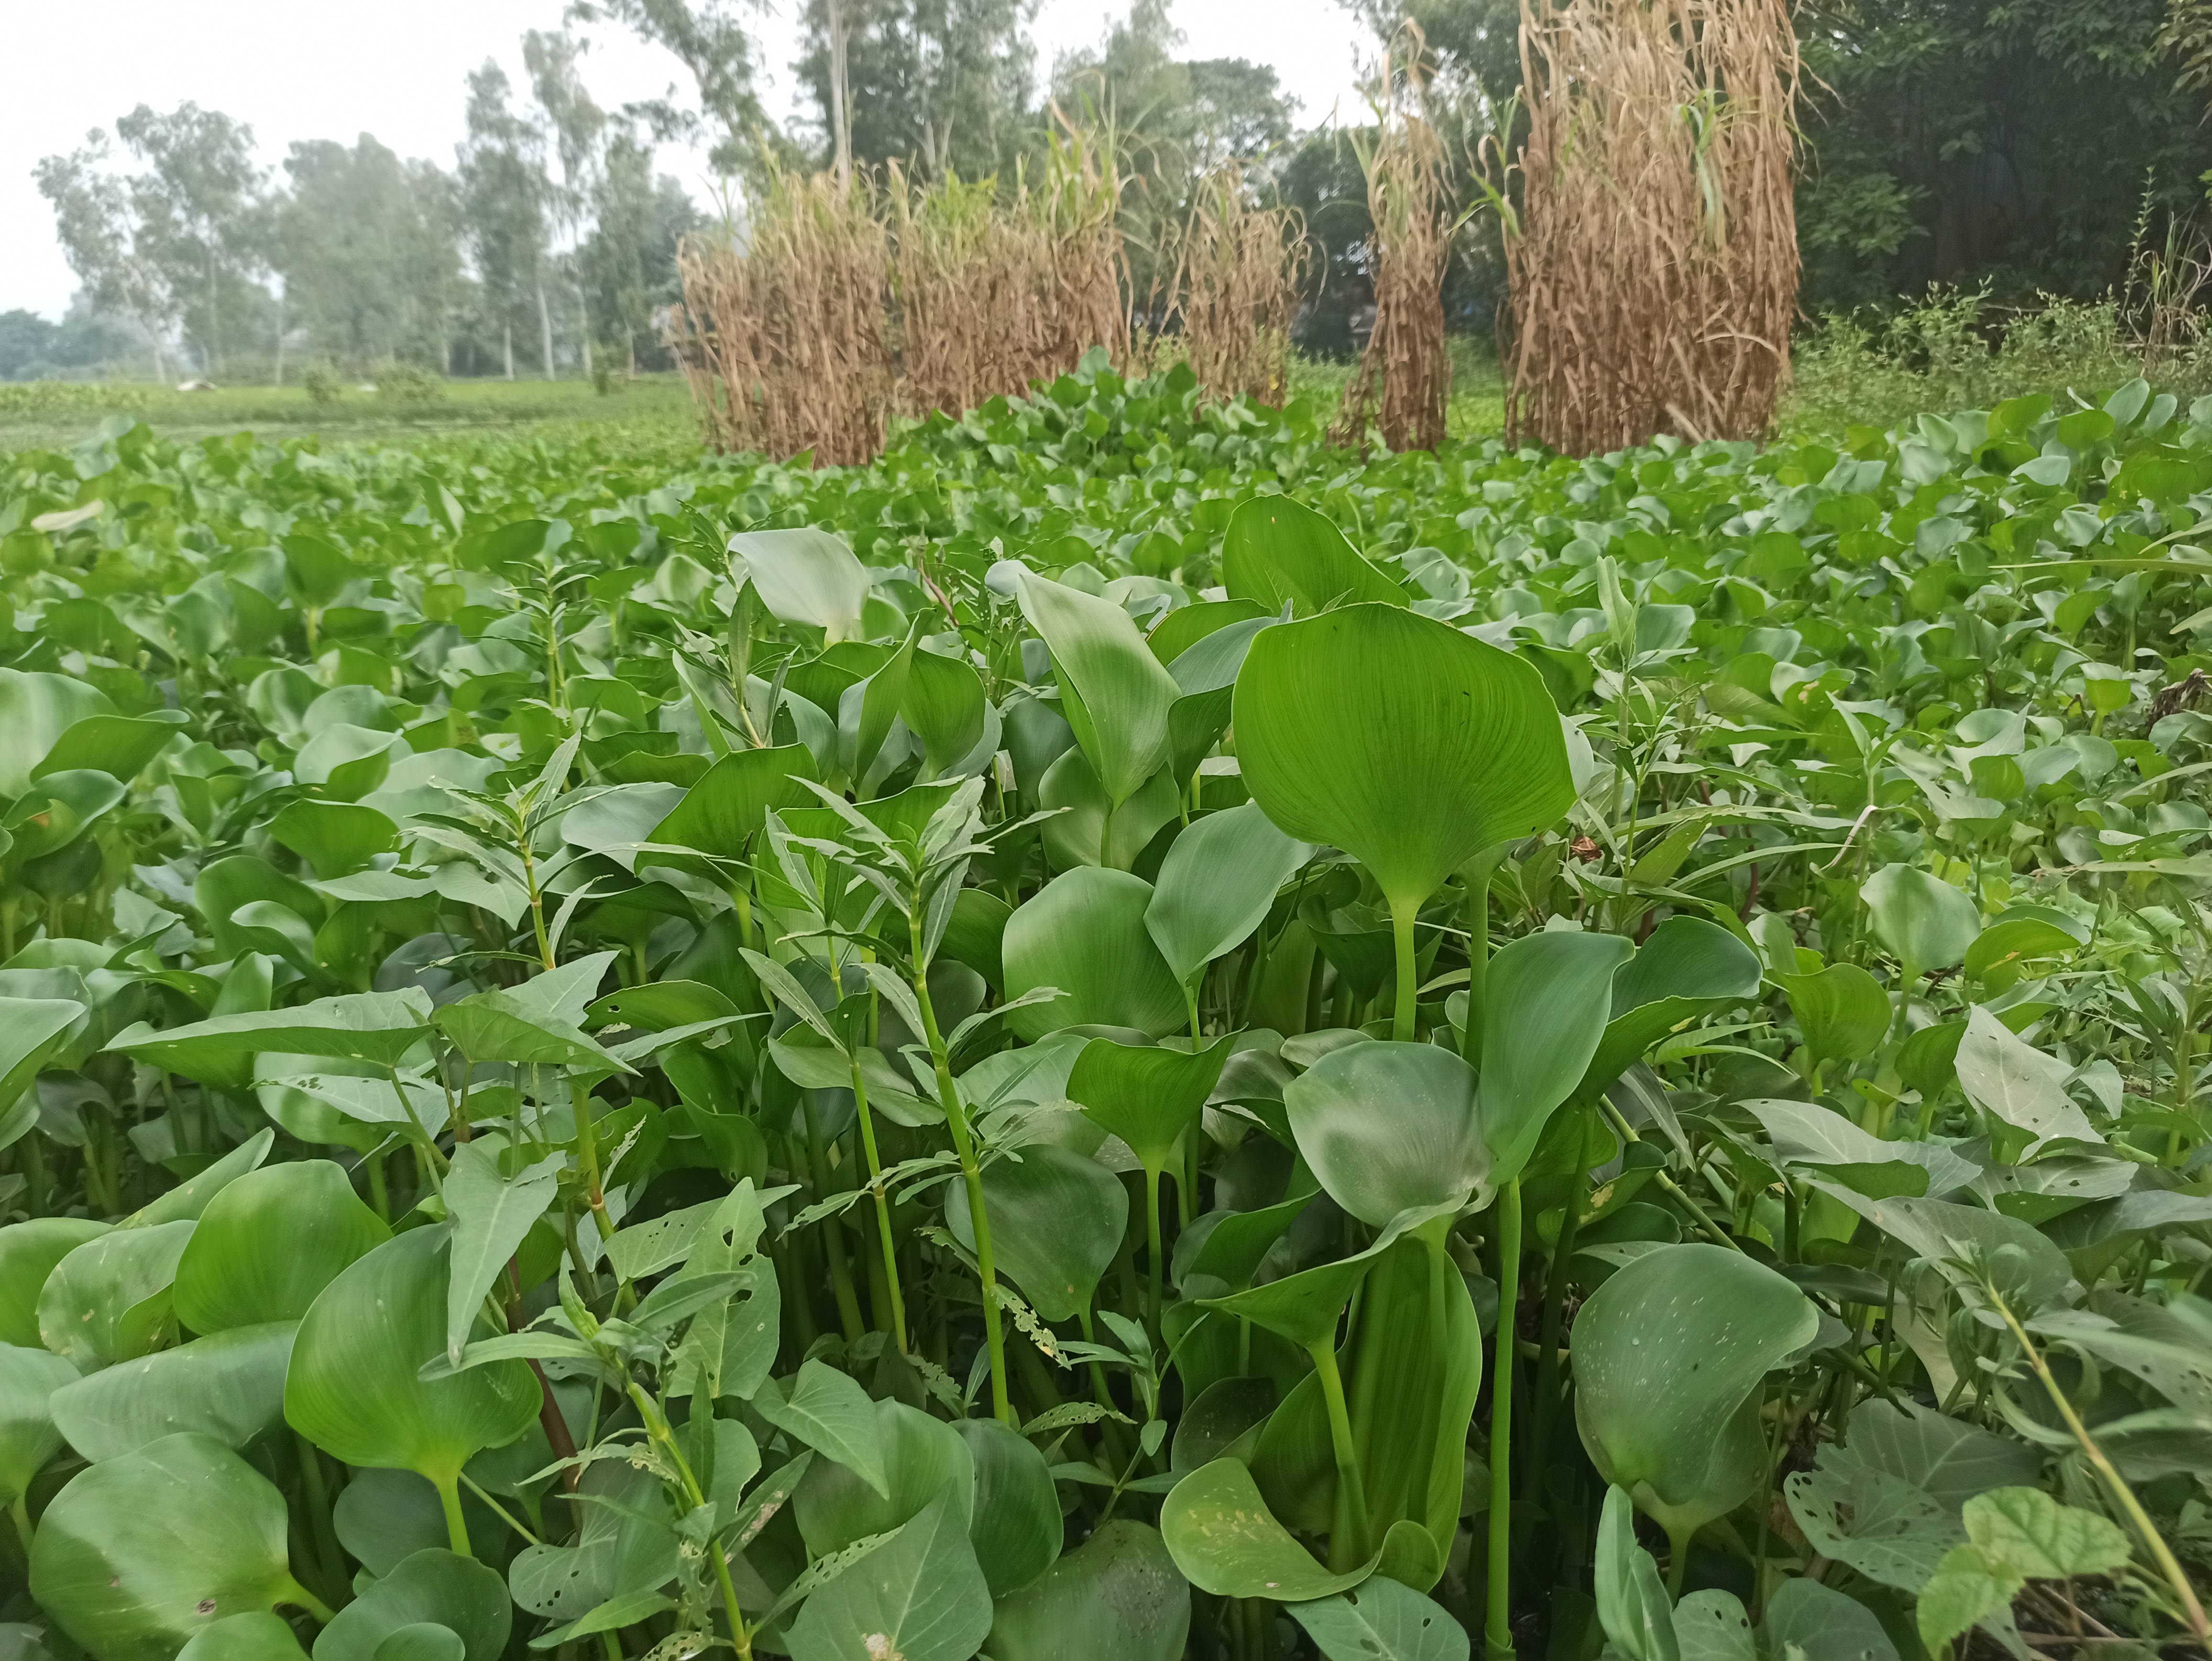
Species: Common Water Hyacinth (Eichornia crassipes)